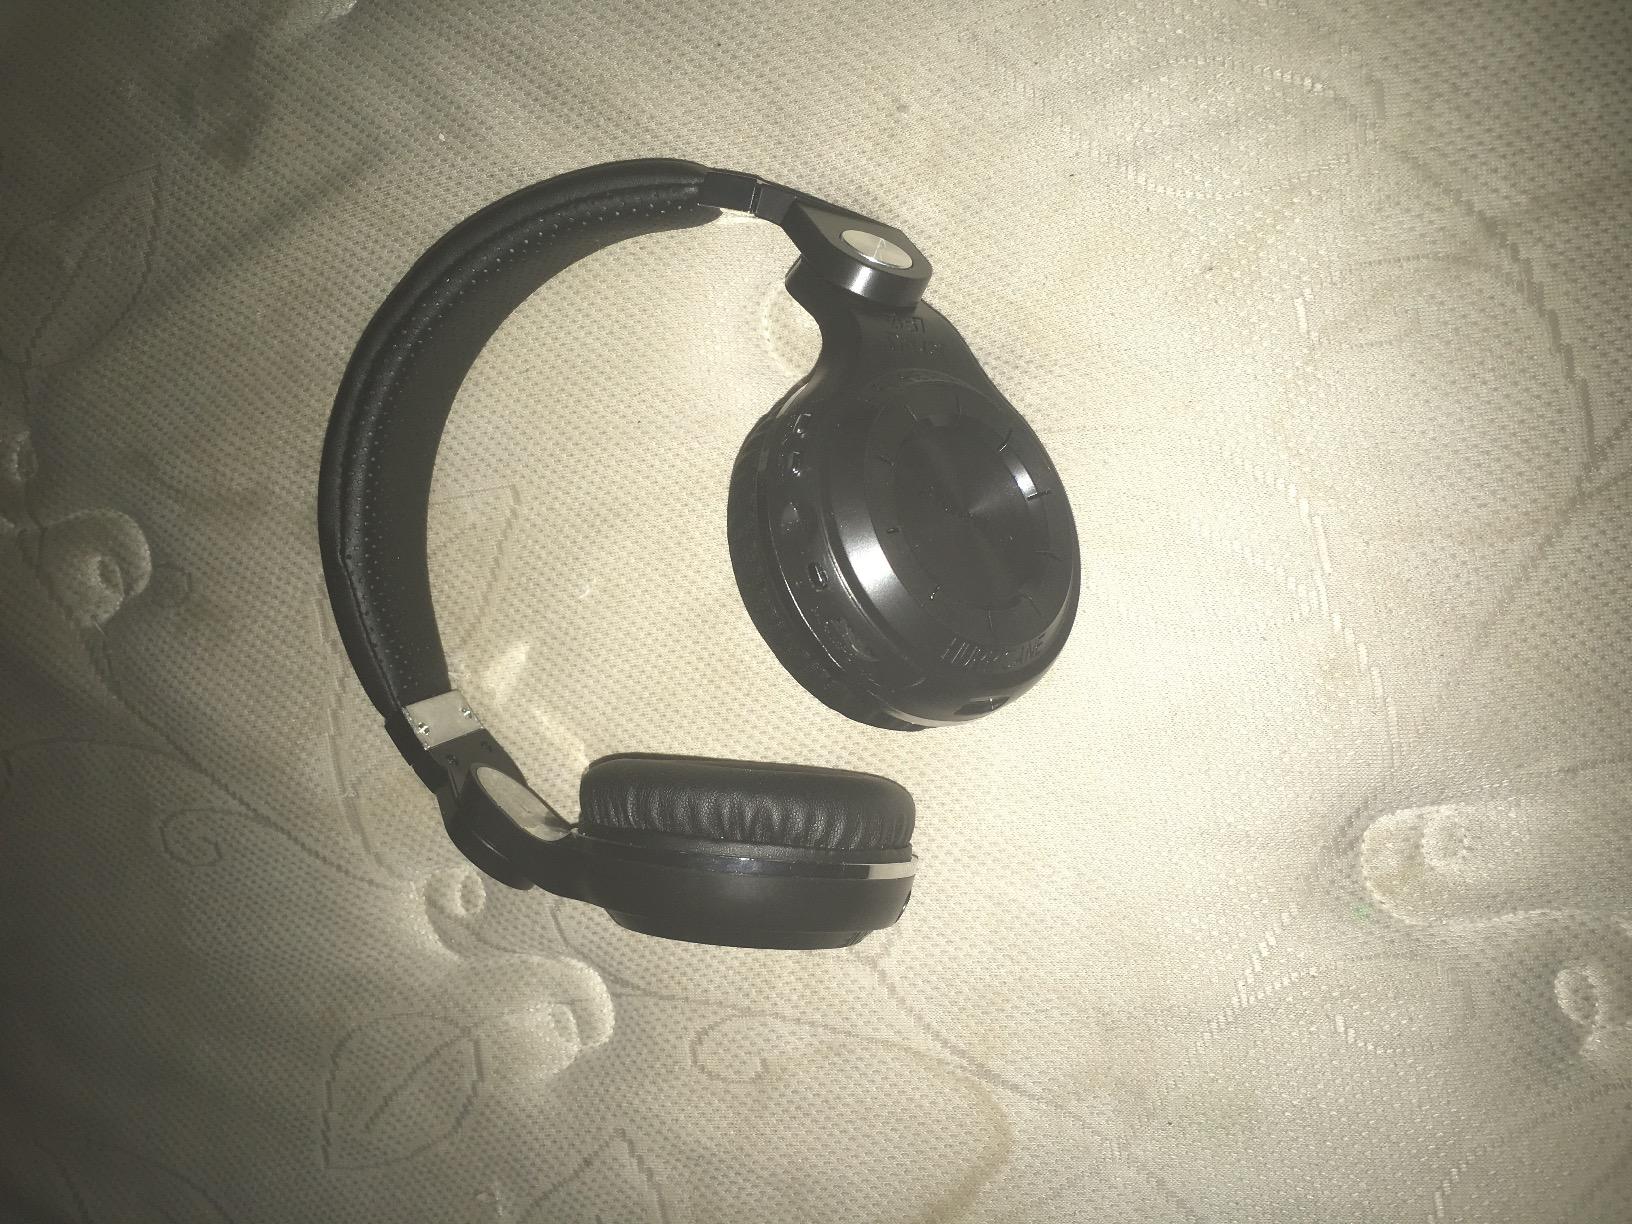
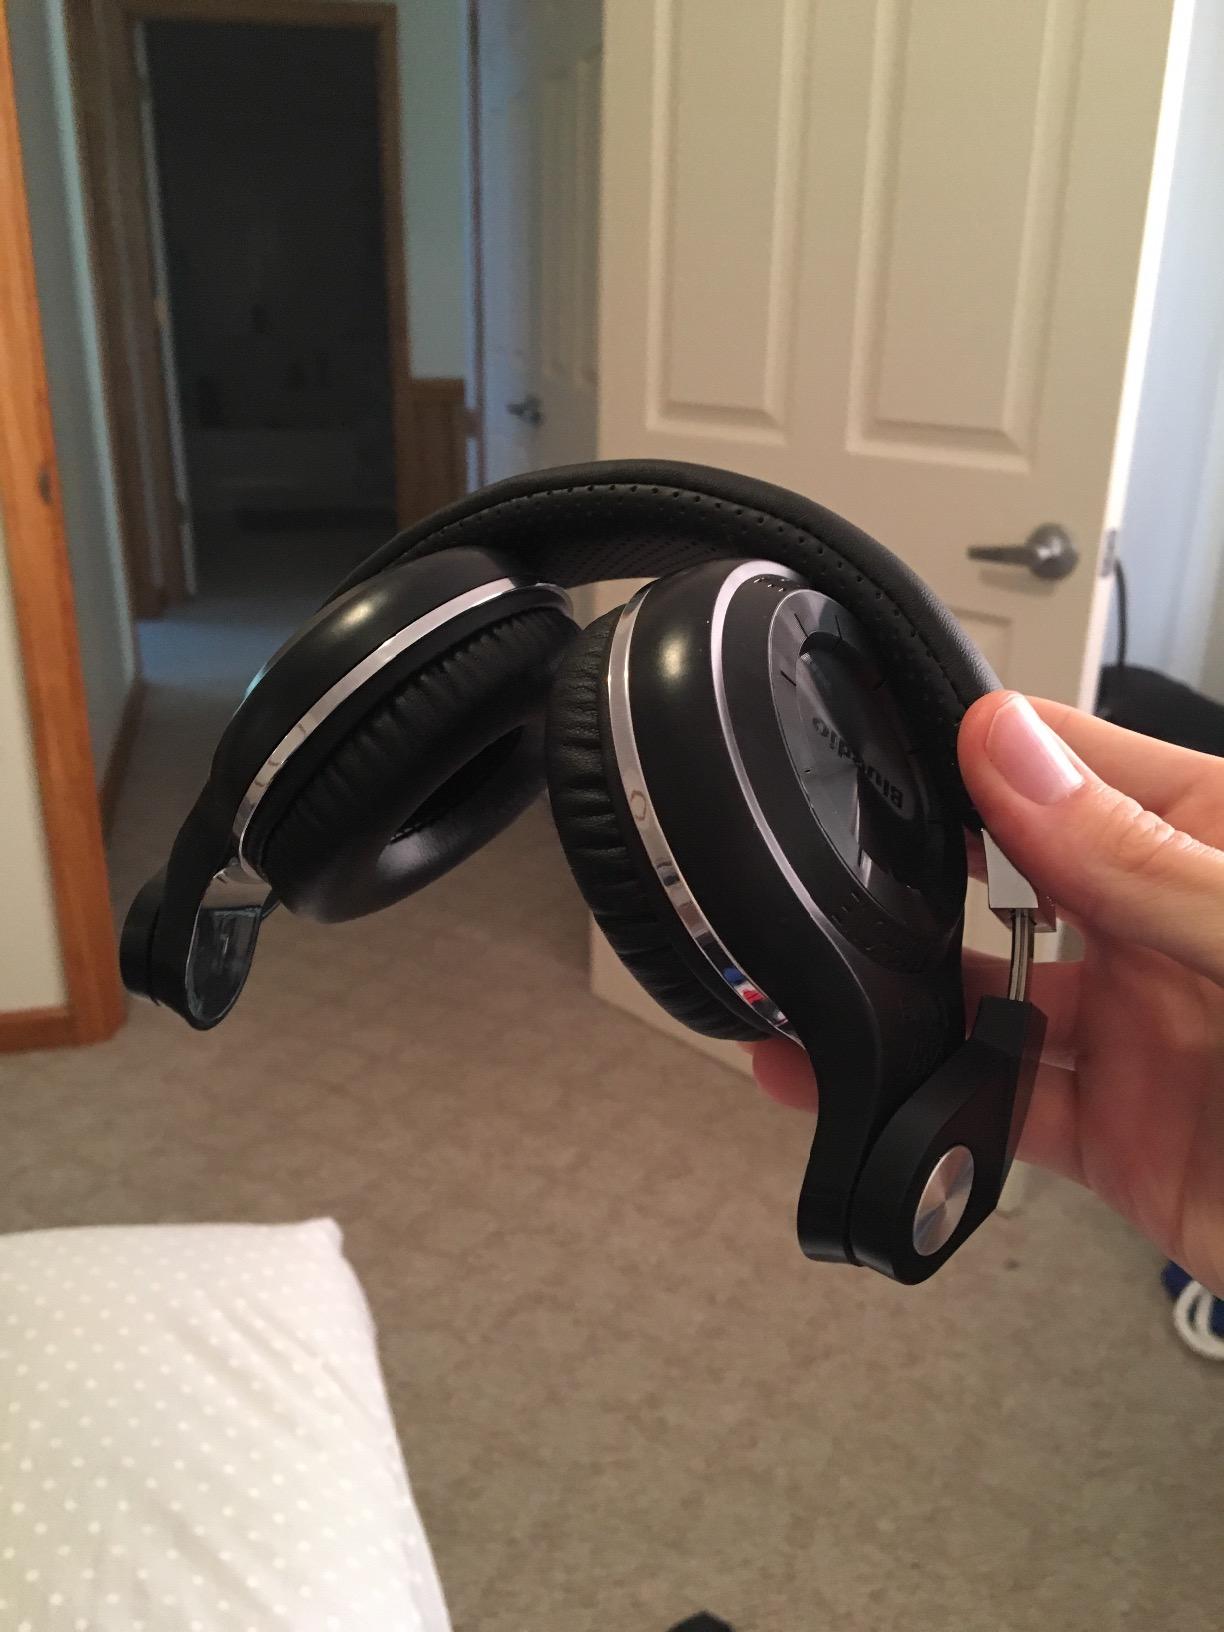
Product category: headphones
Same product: yes